List of UK top-ten singles in 1961

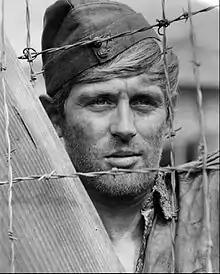
Actor and singer John Leyton had two top 10 entries this year, including "Johnny Remember Me", which spent four weeks at number-one.

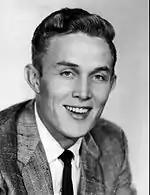
American country singer Jimmy Dean scored his only UK top 10 hit this year with "Big Bad John", which peaked at number two in November.

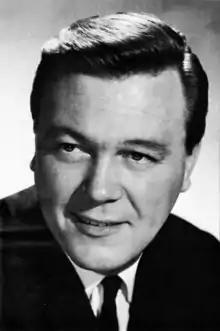
Matt Monro made the UK Singles Chart for the first time in 1961, achieving two top 10 singles, including his debut hit "Portrait of My Love", which peaked at number three in January.

The following table shows artists who achieved two or more top 10 entries in 1961, including singles that reached their peak in 1960 or 1962. The figures include both main artists and featured artists. The total number of weeks an artist spent in the top ten in 1961 is also shown.